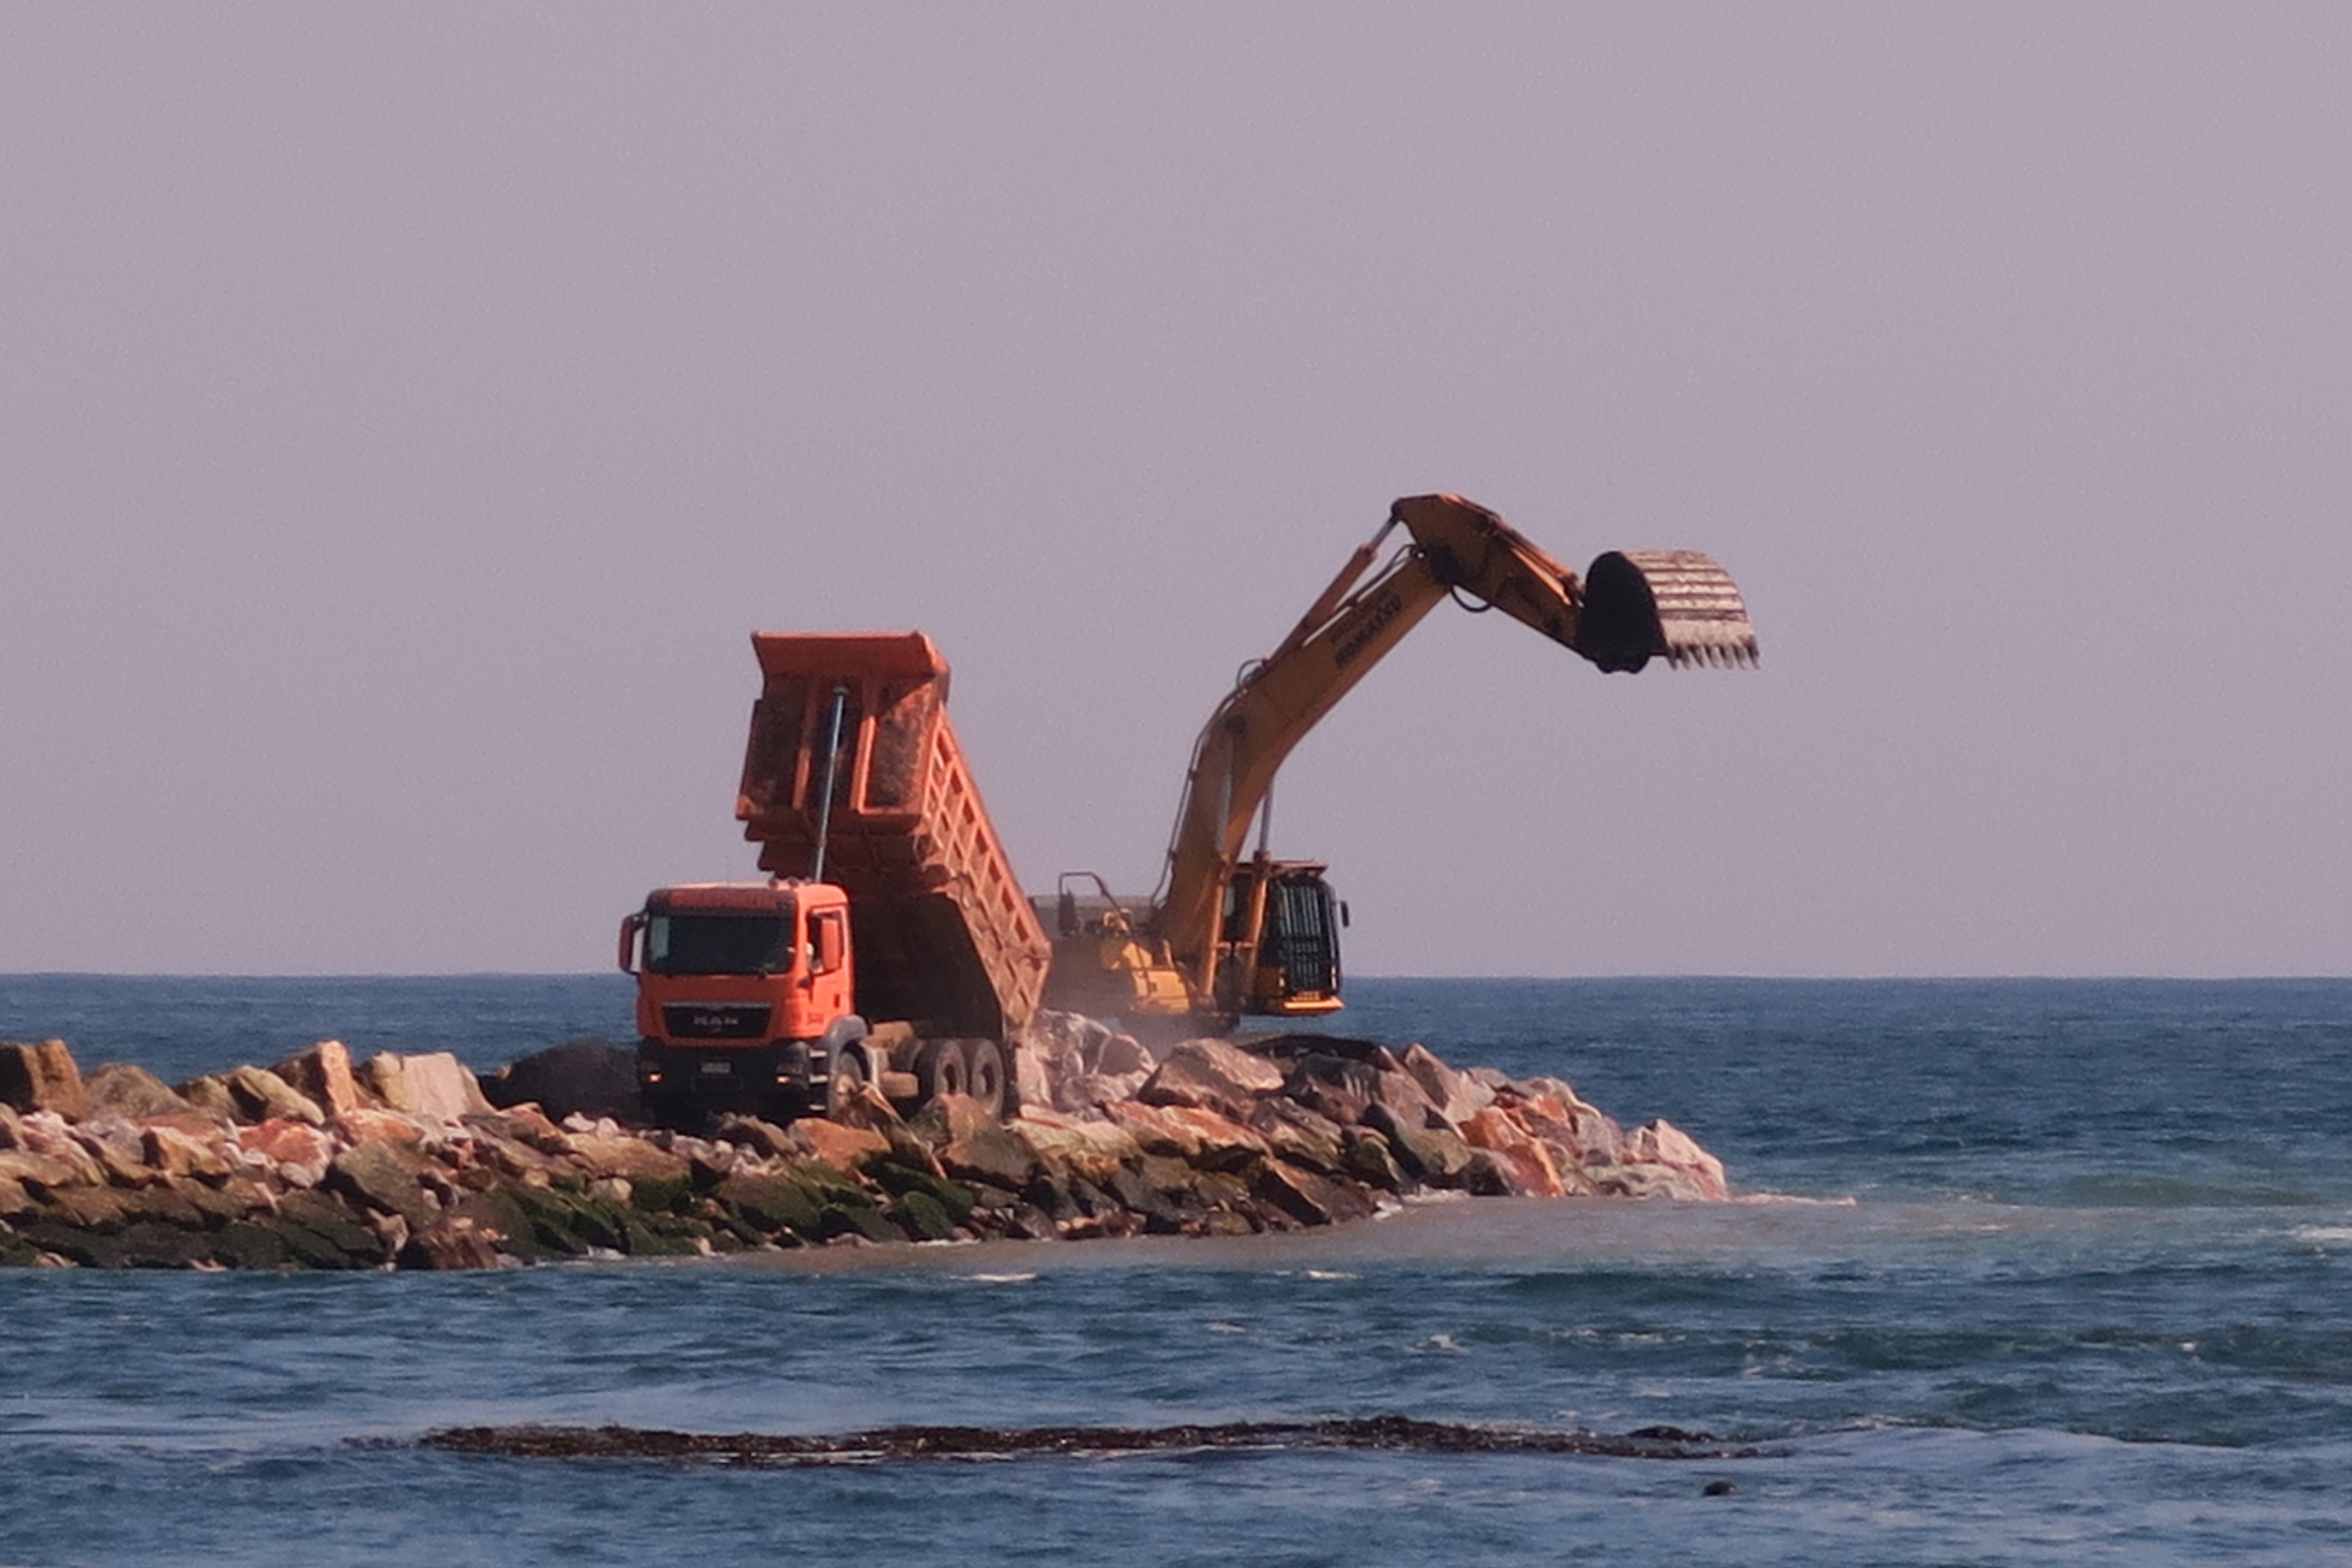
beach, sea, coast, sand, ocean, wave, wind, spring, vehicle, machinery, material, breakwater